Fania Noël

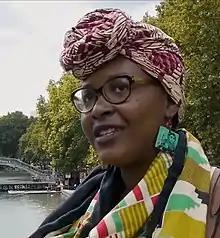

Fania Noël, or Fania Noël-Thomassaint, is a Franco-Haitian author and an activist for Afro-feminist causes.